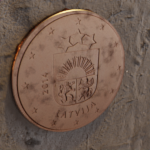
Coin value: 5cents
Country: lv
Edition: standard